Aubrey Kingsbury

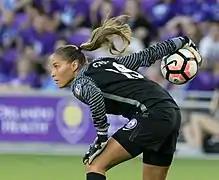
Kingsbury with the Orlando Pride in 2017

On November 2, 2015, Kingsbury was selected by Orlando Pride as their 10th pick in the NWSL expansion draft. She joined the Pride at the conclusion of her loan spell at Fortuna. Deputising for Ashlyn Harris, Kingsbury made a single appearance during the 2016 season. When Harris got injured during the 2017 season, Kingsbury made a string of starts for the Pride, registering 11 appearances, earning 5 wins and 2 clean sheets.